Great Blasket Island

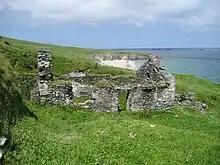
An abandoned home on the island

In 2014 a company, "The Great Blasket Island Experience", began renovation of the Congested Districts Board properties on the island as rental accommodation during the summer season. The company recruits two caretakers annually to manage the accommodation and café facilities where they live without electricity, hot water and other modern conveniences, similar to conditions the islanders endured. This old world living experience has attracted significant media attention about the role with tens of thousands of applications for the position in recent years.